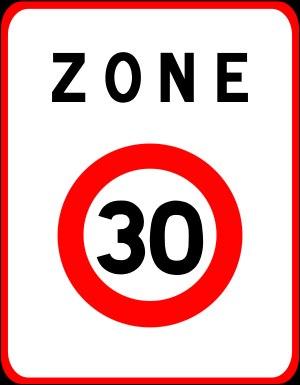
La sécurité routière en France correspond à un enjeu majeur de santé publique et de protection des personnes. Les principales campagnes de prévention routière, l'évolution de la réglementation et des moyens de contrôle instaurés par le gouvernement visent à inciter les conducteurs à respecter les dispositions du Code de la route, en particulier contrôler leur vitesse, partager la route entre les différentes catégories d'usagers — notamment automobilistes, deux roues, piétons, EDP — les usagers les plus vulnérables étant souvent victimes d'accidents plus graves, même si encore en 2019 la moitié des tués se trouvent encore dans des véhicules de tourisme.